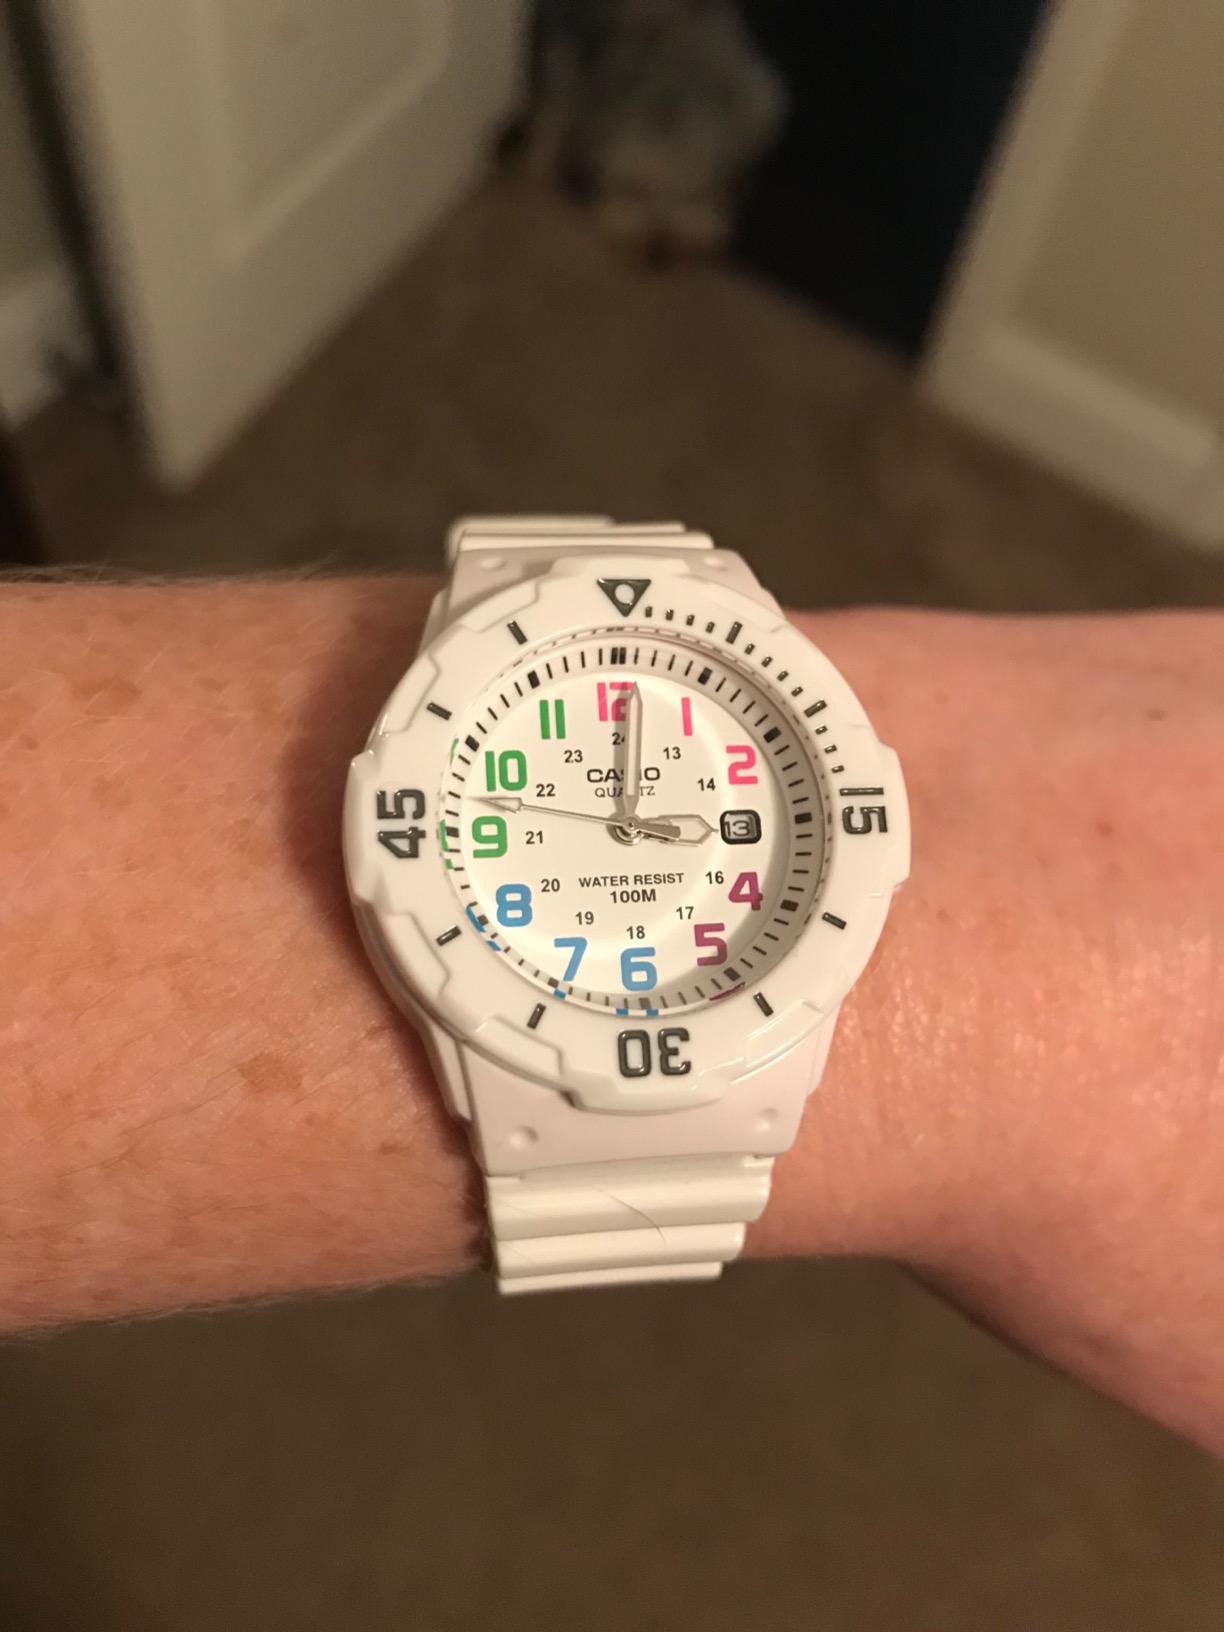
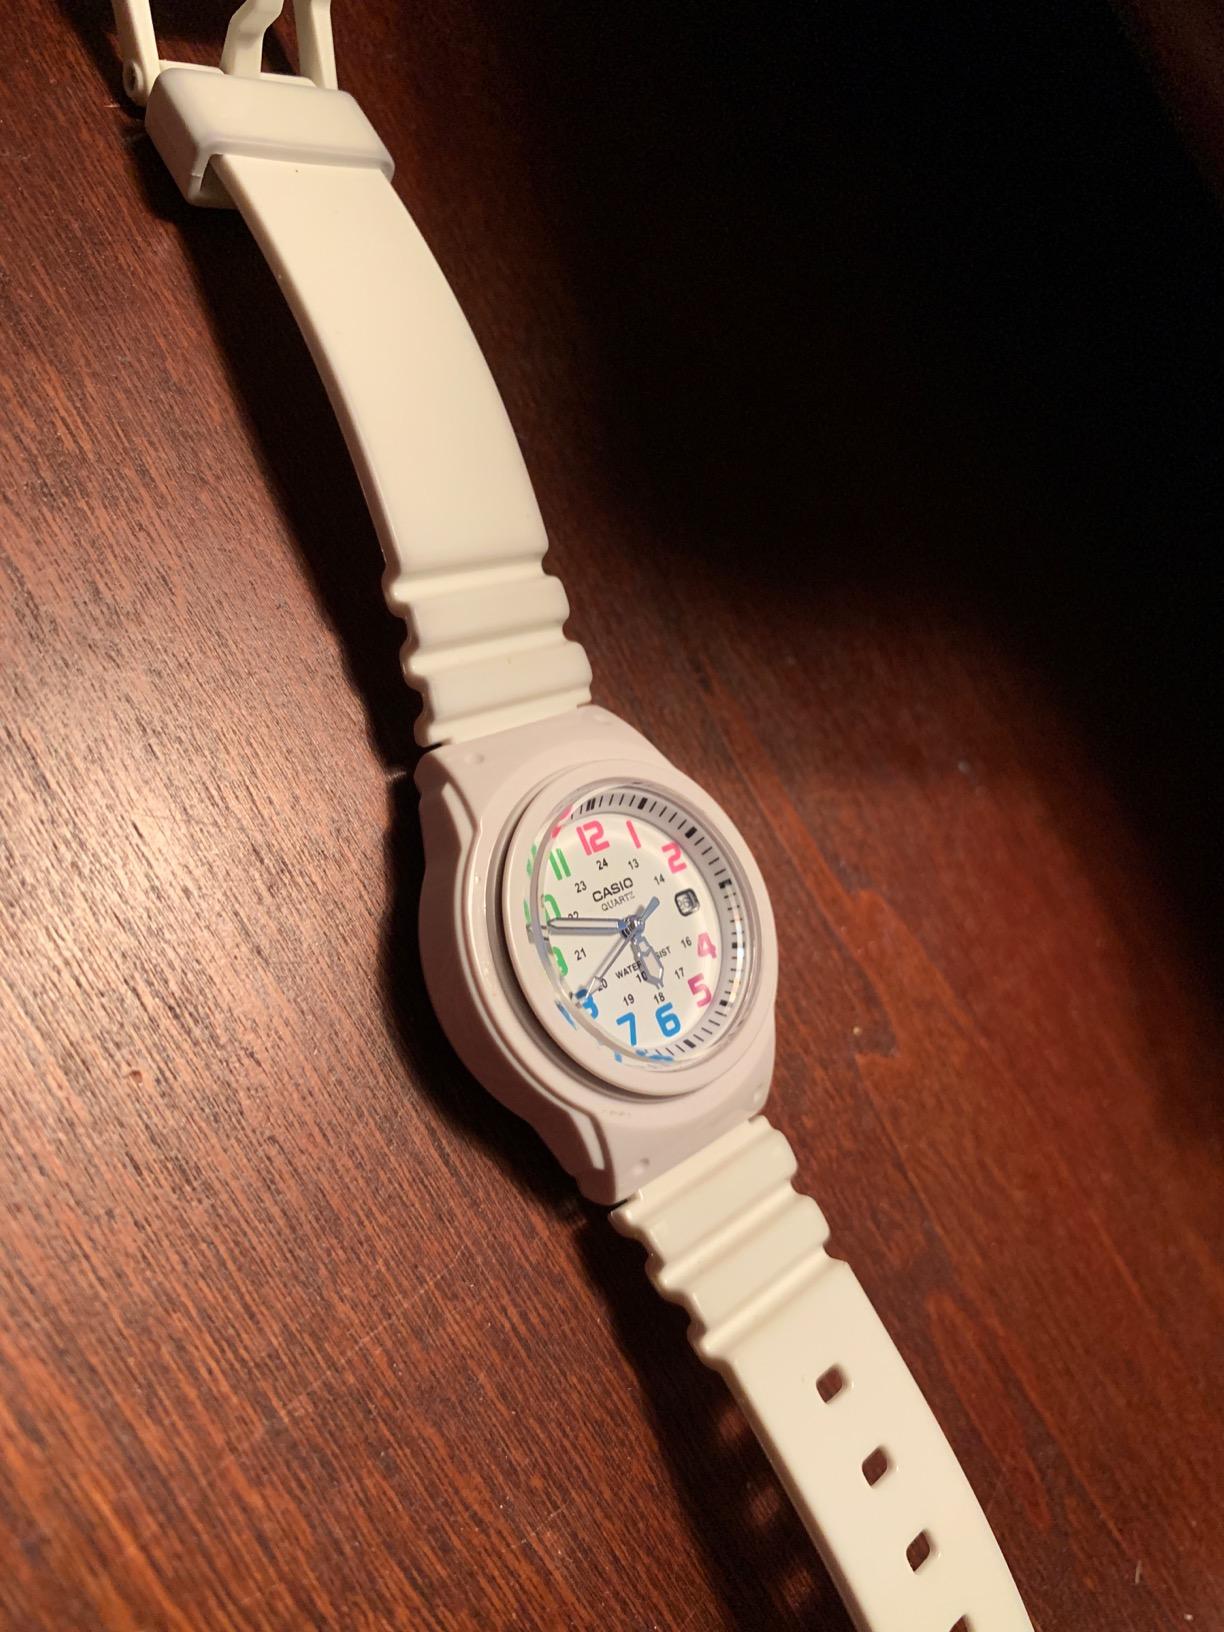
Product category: accessories_watch
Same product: yes